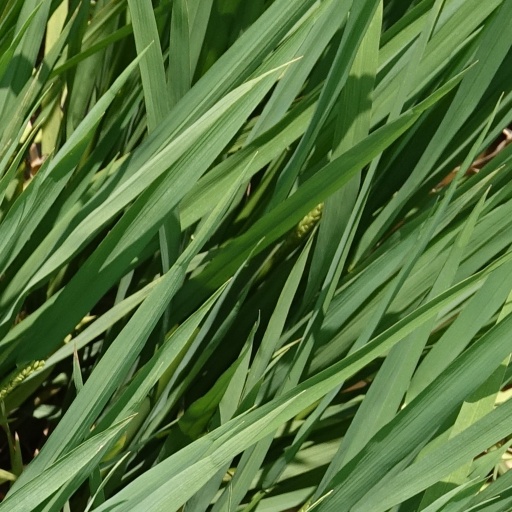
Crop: rice